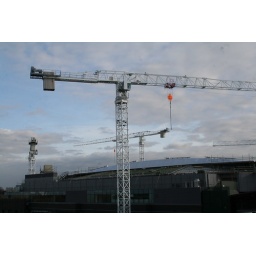
The building site that is centre court, These cranes were in place as centre court is having a roof installed